Trolleybuses in Urgench

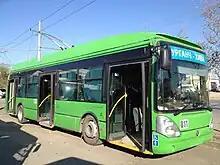
Škoda 24Tr Irisbus trolleybus in Urgench, 2015

For the opening of the system in 1997, Škoda delivered six 14Tr trolleybuses with the numbers 001 to 006, and three more modern 14TrM trolleybuses numbered 007 to 009. They had been manufactured in the Škoda factory in Ostrov nad Ohri in the Czech Republic.